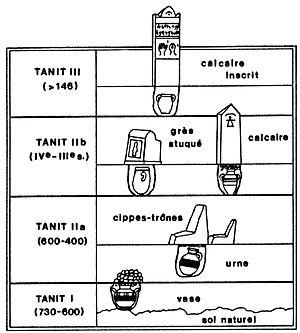
Le tophet de Carthage, aussi appelé tophet de Salammbô, est une ancienne aire sacrée dédiée aux divinités phéniciennes Tanit et Baal situé dans le quartier carthaginois de Salammbô, en Tunisie, à proximité des ports puniques. Ce tophet, « hybride de sanctuaire et de nécropole », regroupe un grand nombre de tombes d'enfants qui, selon les interprétations, auraient été sacrifiés ou inhumés en ce lieu après leur mort prématurée. Le périmètre est rattaché au site archéologique de Carthage classé au patrimoine mondial de l'Unesco.